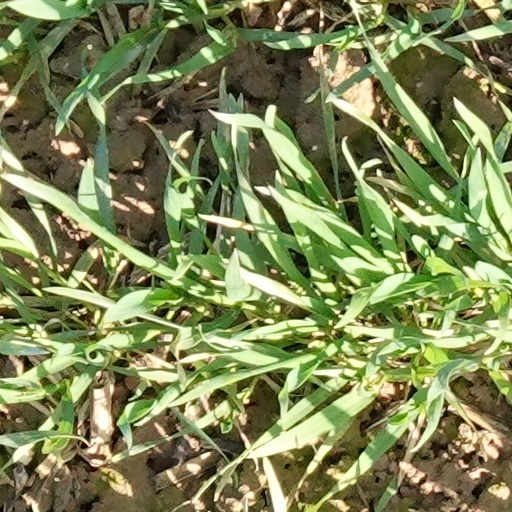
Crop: wheat